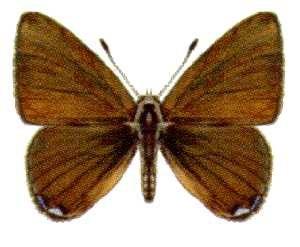
L'anatomie animale est une branche de l'anatomie et de la zoologie étudiant la structure interne des animaux, la topographie et le rapport des organes entre eux. Elle se distingue ainsi de la morphologie.